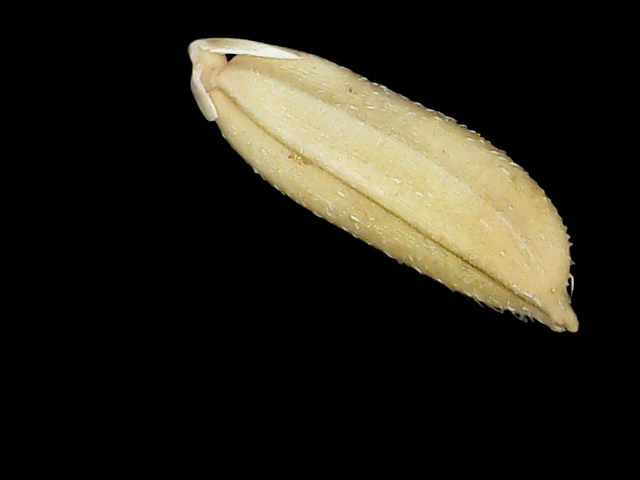
Rice variety: Bd30